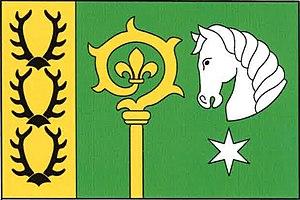
Pernarec est une commune du district de Plzeň-Nord, dans la région de Plzeň, en République tchèque. Sa population s'élevait à 755 habitants en 2019.